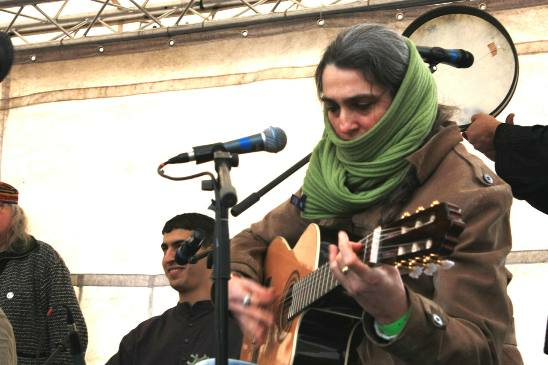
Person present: Yes